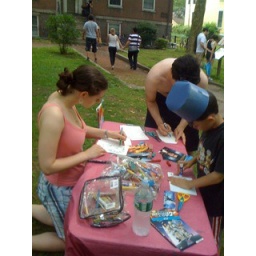
standup to bend over the table or bend your knees on the ground to get the proper doodle leverage